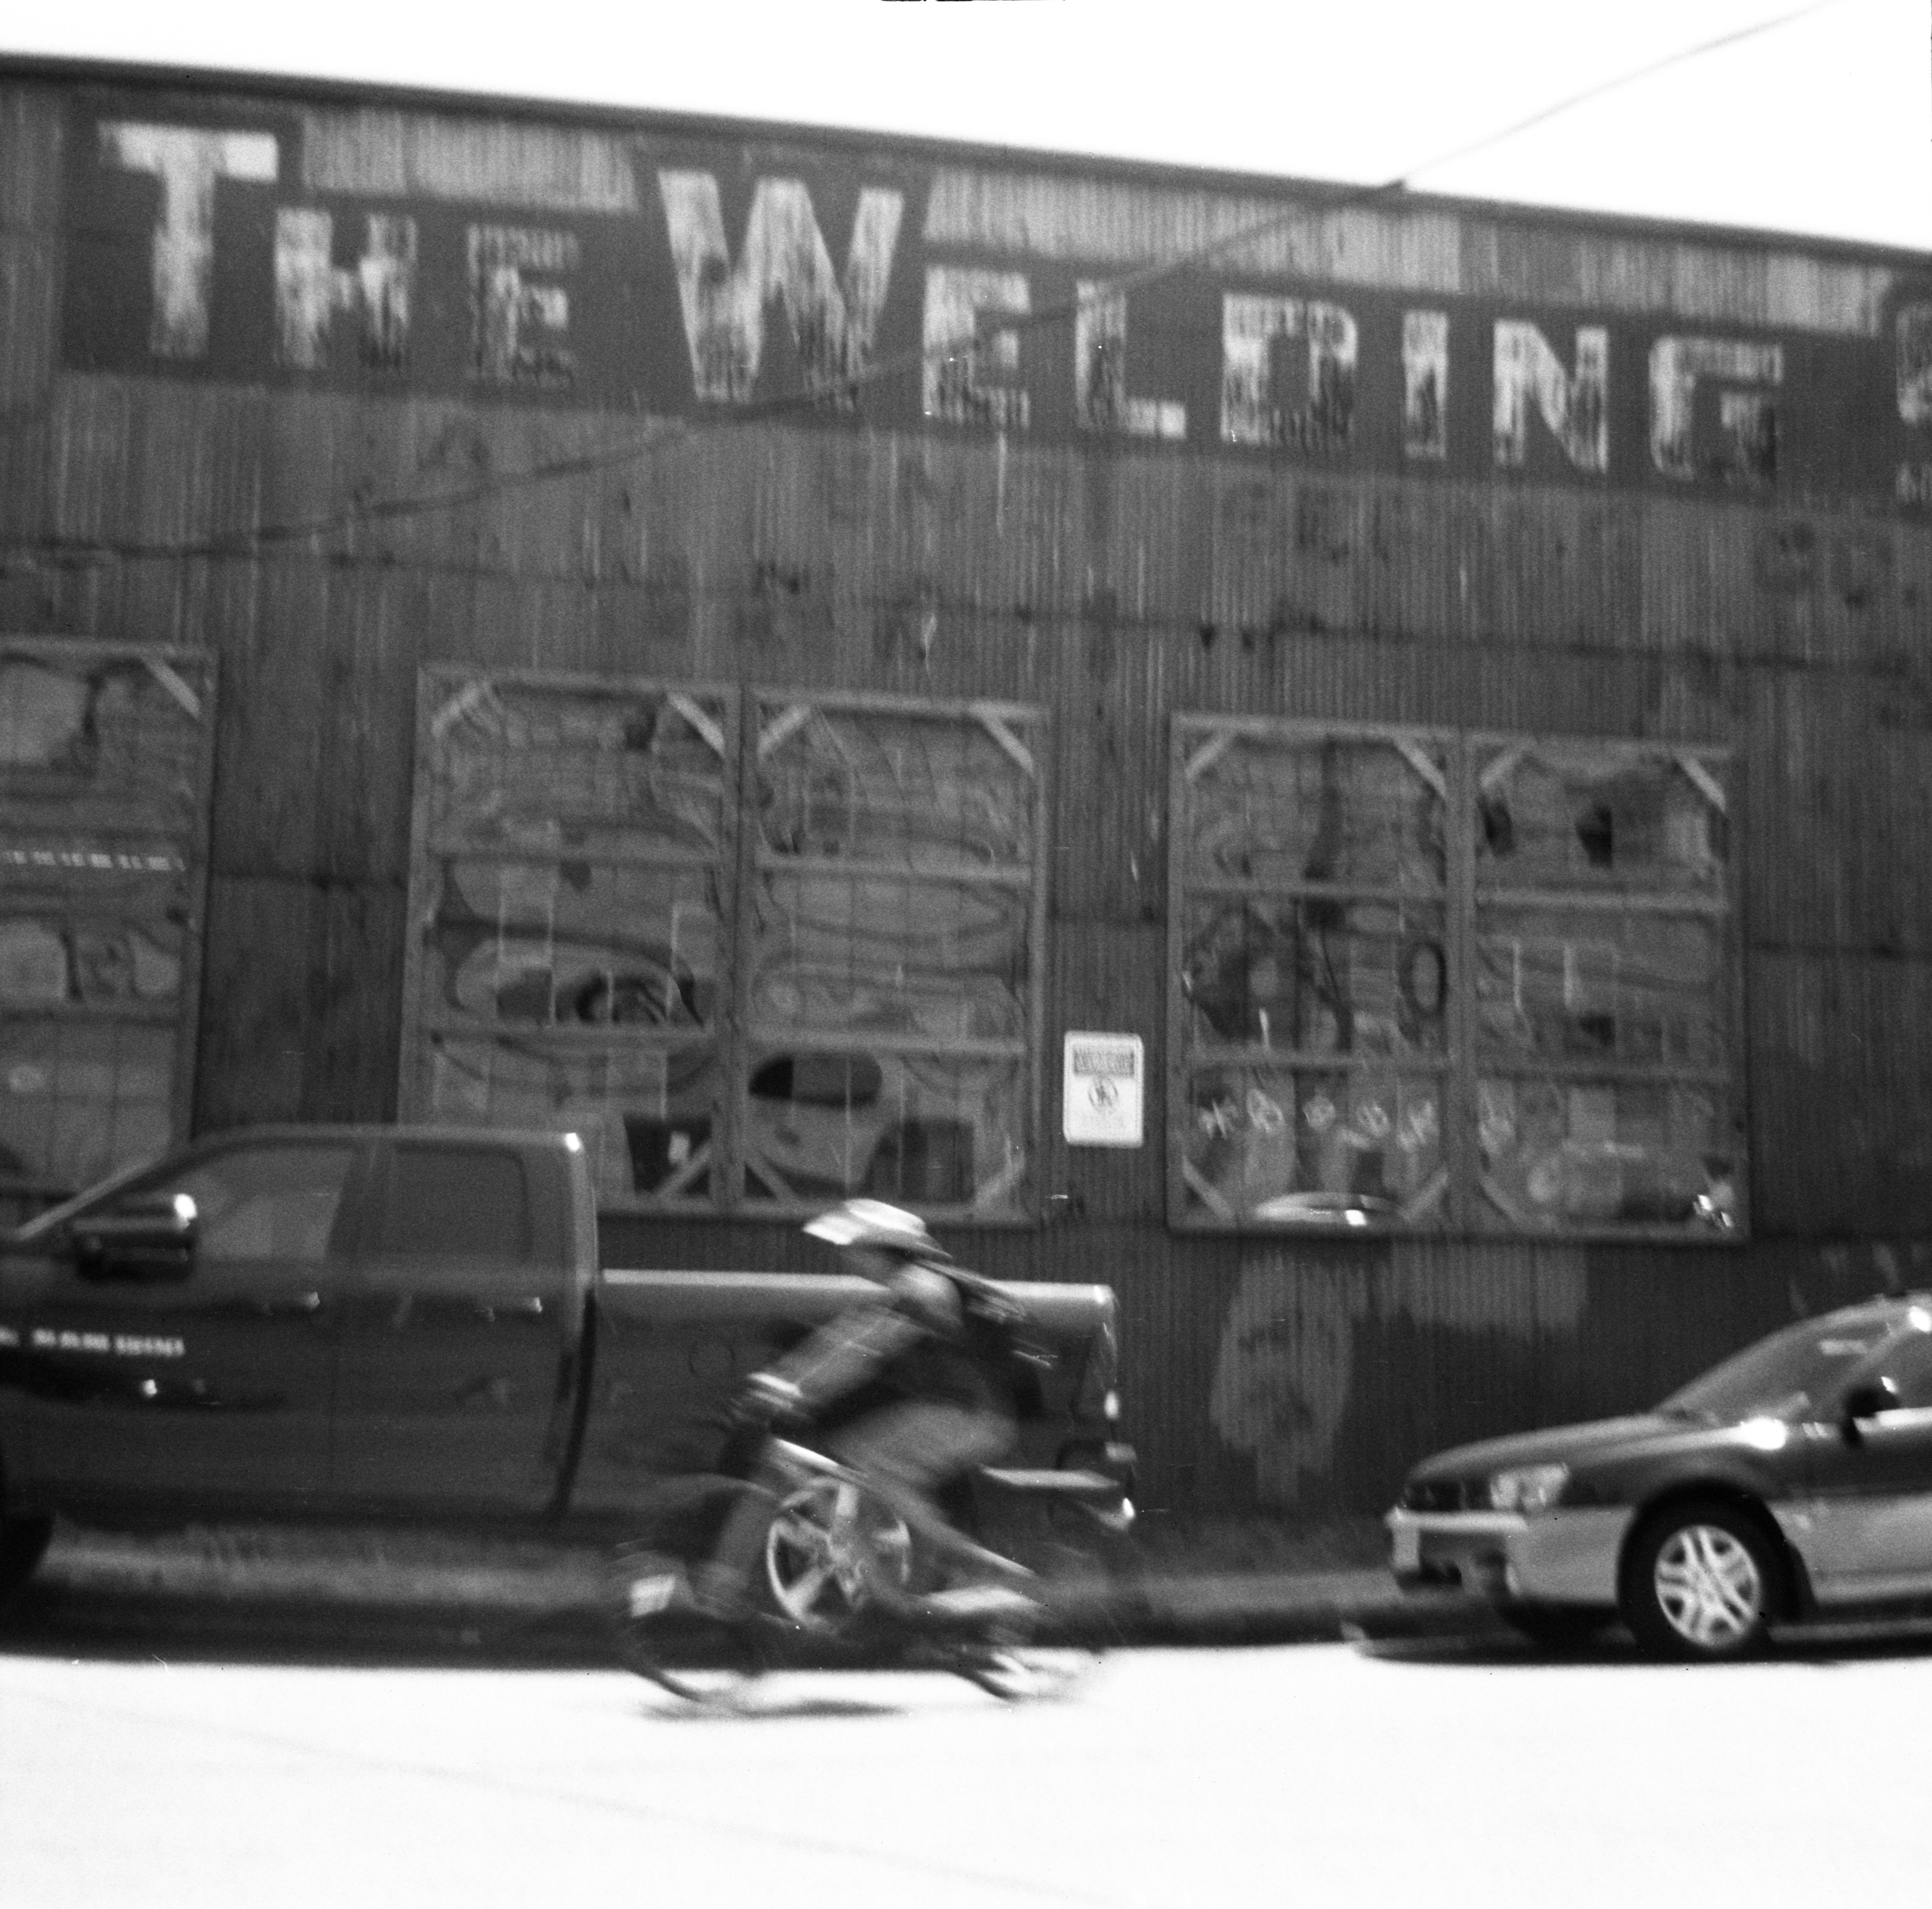
black and white, car, bicycle, transport, vehicle, welding, monochrome, locomotive, cowboy, expiredfilm, kodakbrownie, 620film, monochrome photography, mode of transport, automotive exterior, luxury vehicle, railroad car